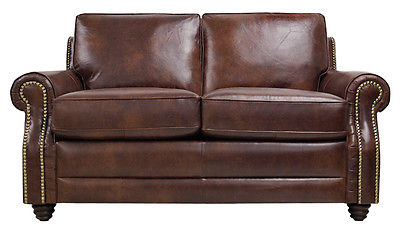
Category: sofa